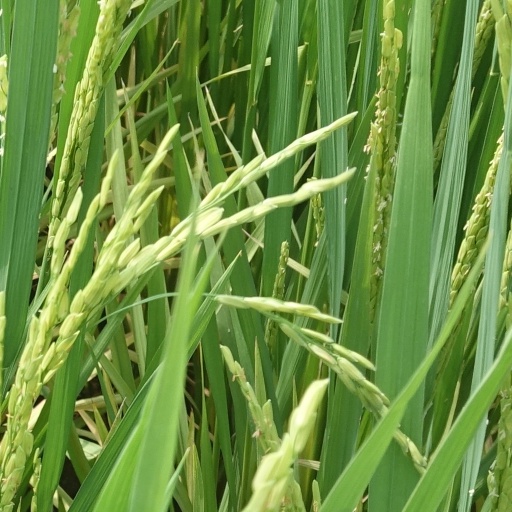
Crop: rice